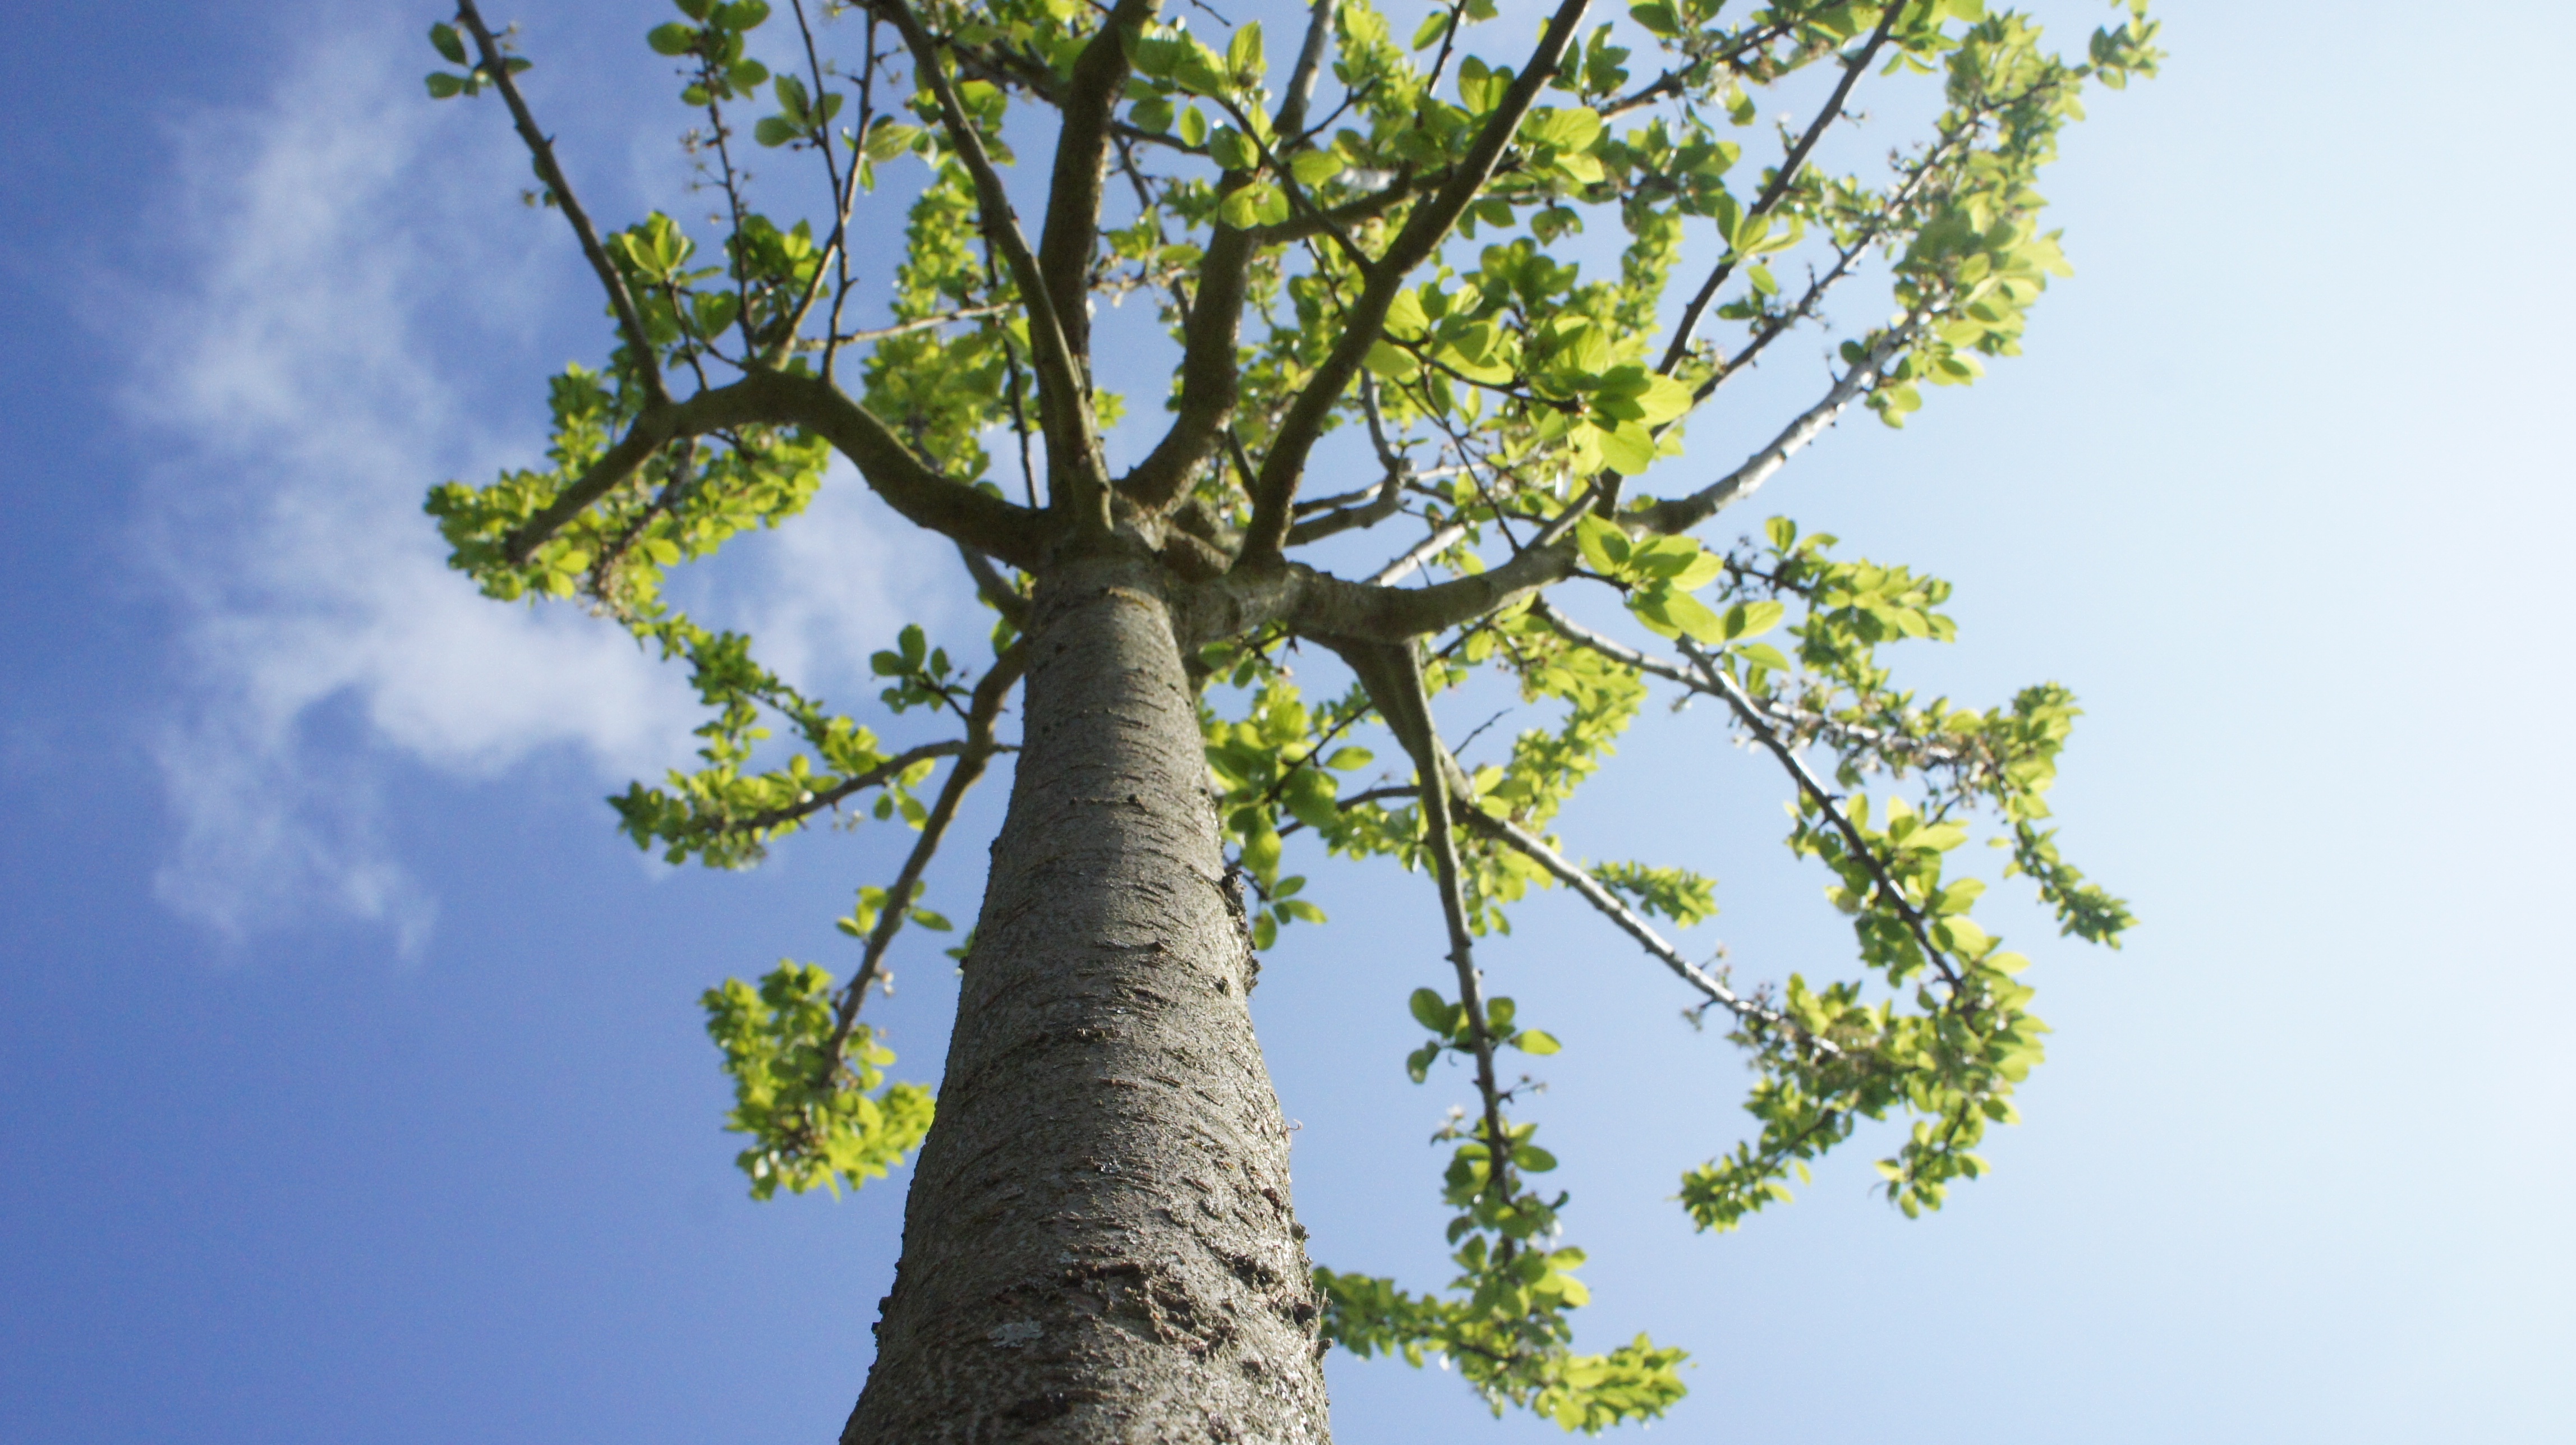
tree, nature, branch, plant, wood, flower, bark, foliage, trees, leaves, flowering plant, woody plant, land plant